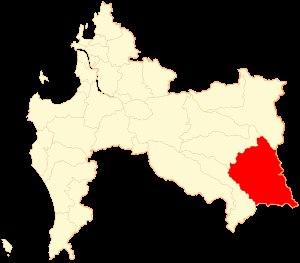
Alto Biobío est une commune du Chili de la Province de Biobío, elle-même située dans la Région du Biobío.